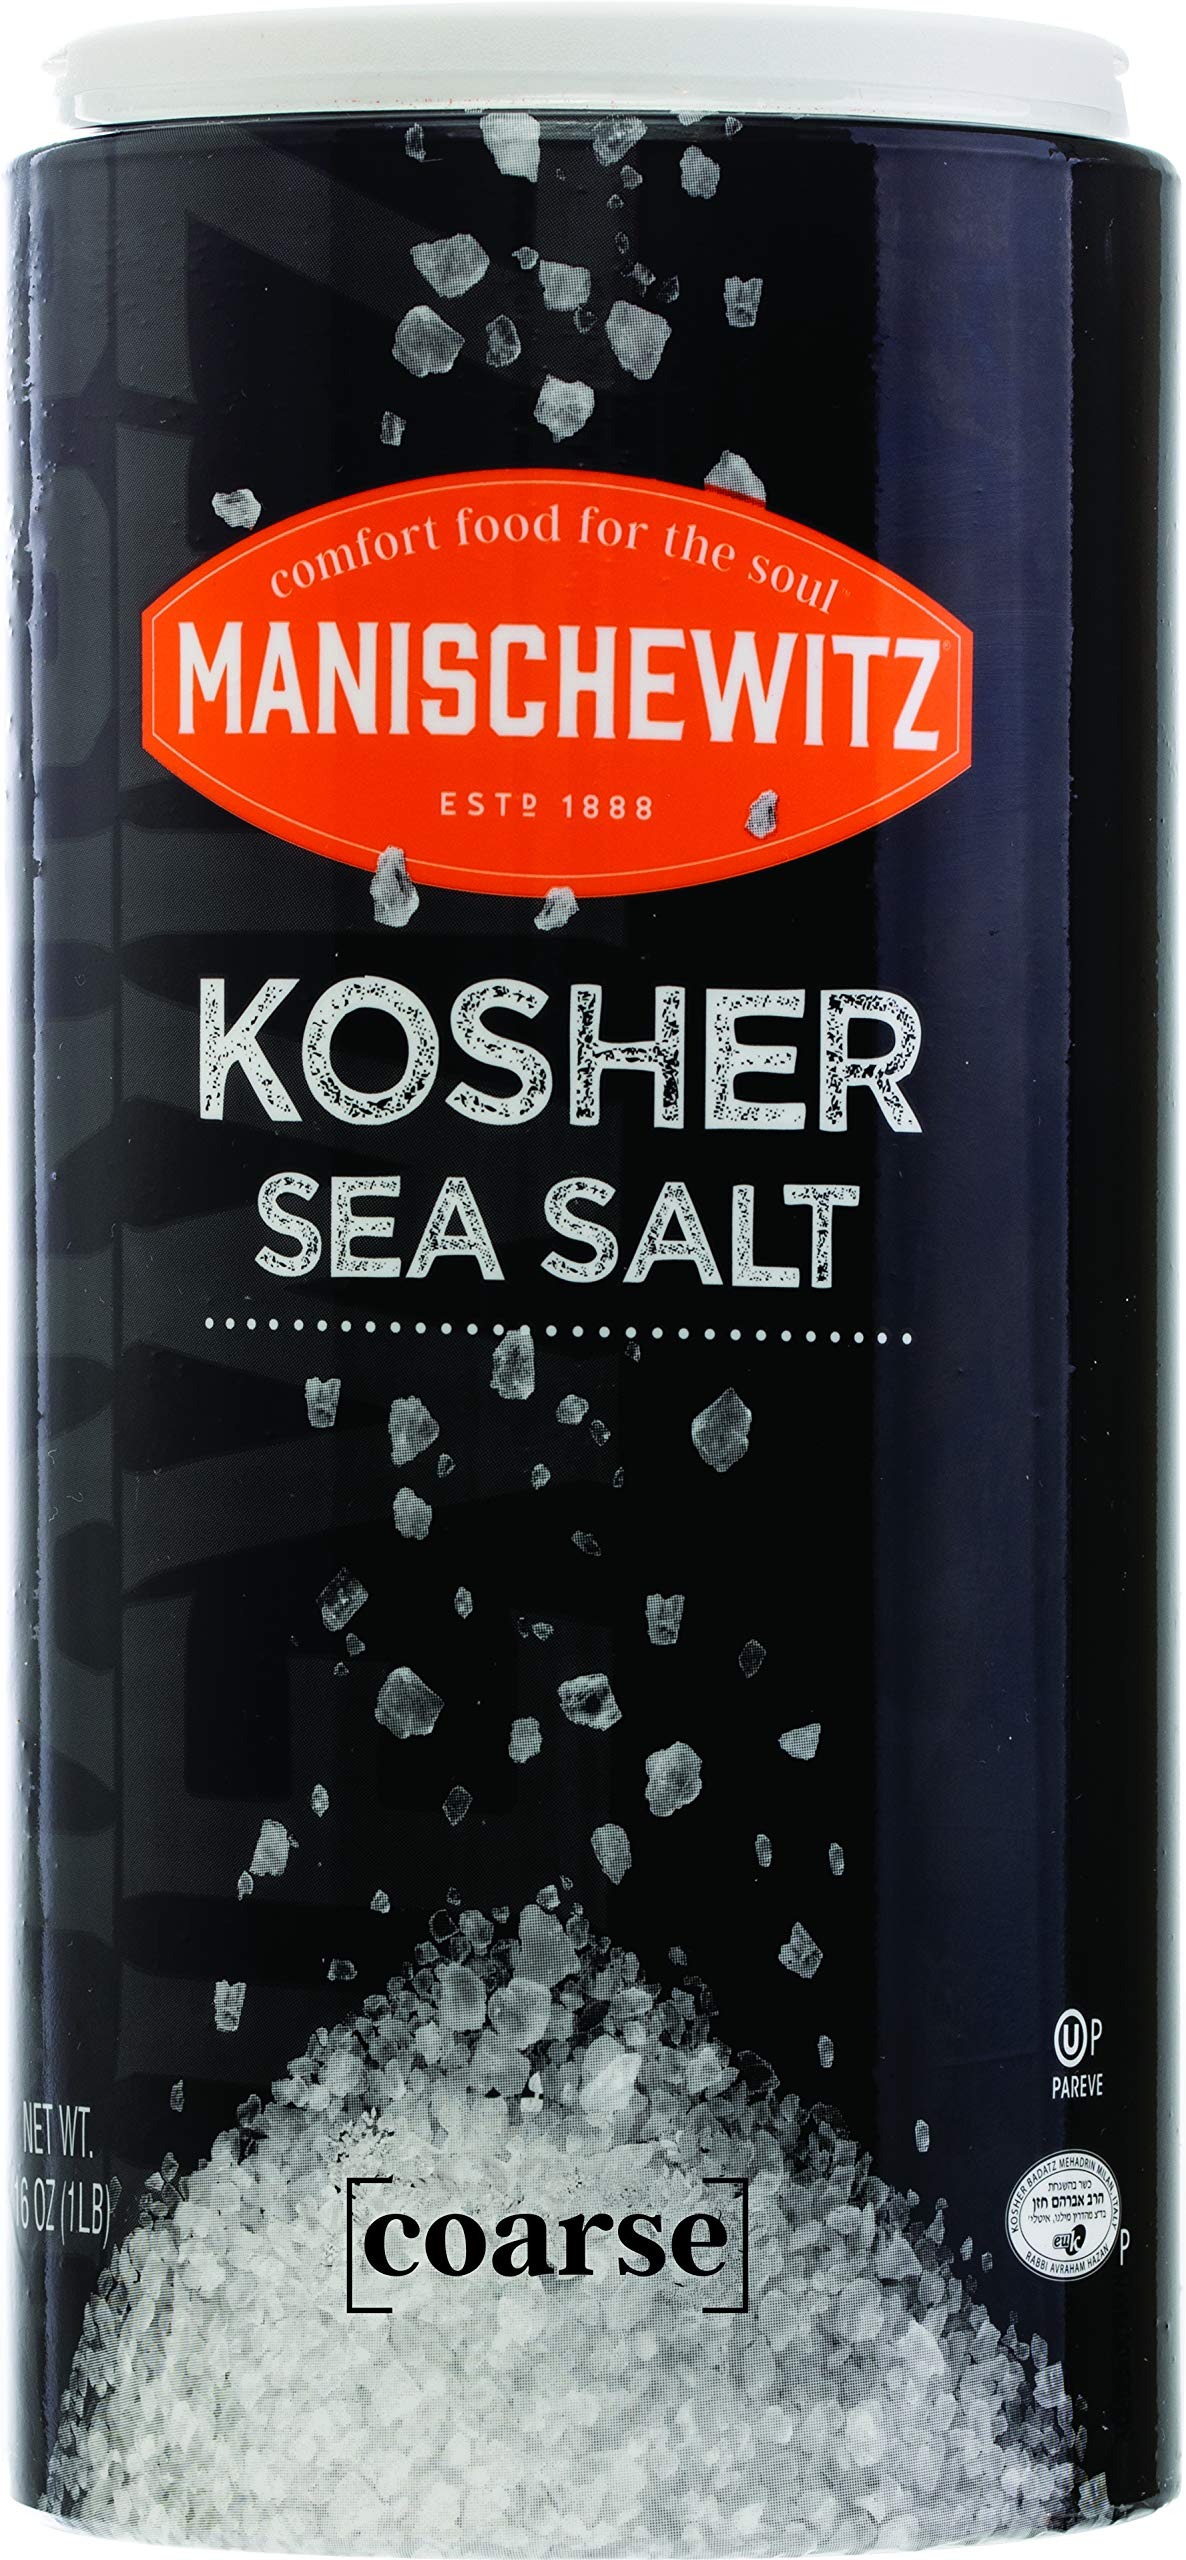
Item Name: Manischewitz Premium Kosher Salt, Coarse Sea Salt, 16oz (1 Pound) Easy Pour Canister, Product of Italy, Pure Mediterranean Sea Salt. The Perfect Salt Grinder Refill!
Bullet Point 1: PREMIUM QUALITY - Premium Natural Coarse Kosher Sea Salt extracted from the Crystal Clear Waters of the Mediterranean Sea in Sicily Italy, Taste the Difference!
Bullet Point 2: CONVENIENT EASY POUR- Convenient Tube with Two Unique Pop-up Spouts for Easy Seasoning & Pouring
Bullet Point 3: MULTI USE- Great for Cooking, Baking, Salt Baths & Much More
Bullet Point 4: REAL COARSE SALT - Coarse Crystals that will also work well in Salt Grinders
Bullet Point 5: CERTIFIED - Certified Kosher for year round use including Passover
Value: 16.0
Unit: Fl Oz

Price: 6.99